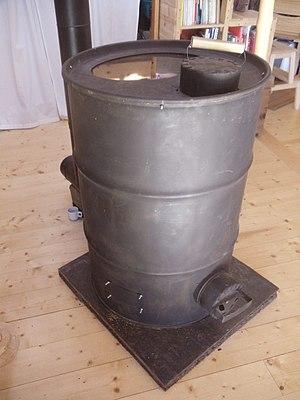
Le poêlito est un poêle de type rocket stove dédier au habitat léger/mobile. Il est ici installé dans une yourte.
Le poêle de masse rocket est un type de foyer à bois performant. Il est appelé ainsi à cause du son qu'il produit en fonctionnant, semblable à celui d'une tuyère de fusée.